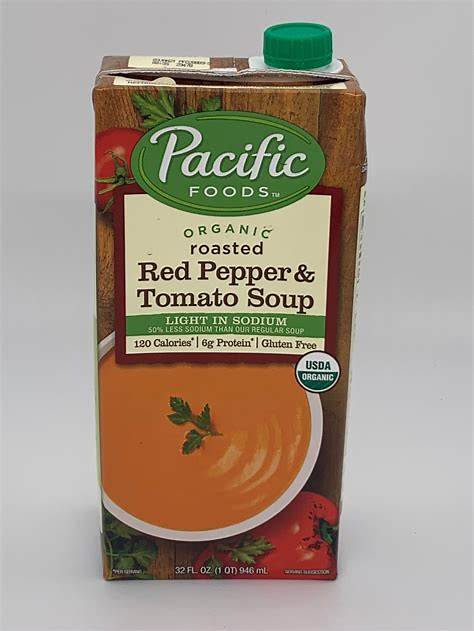
Waste category: cardboard